Spreadsheet

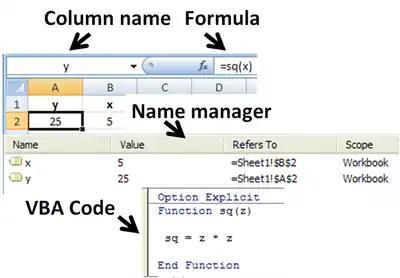
Use of user-defined function "sq(x)" in Microsoft Excel

Spreadsheets usually contain several supplied functions, such as arithmetic operations (for example, summations, averages, and so forth), trigonometric functions, statistical functions, and so forth. In addition there is often a provision for "user-defined functions". In Microsoft Excel, these functions are defined using Visual Basic for Applications in the supplied Visual Basic editor, and such functions are automatically accessible on the worksheet. Also, programs can be written that pull information from the worksheet, perform some calculations, and report the results back to the worksheet. In the figure, the name "sq" is user-assigned, and the function "sq" is introduced using the "Visual Basic" editor supplied with Excel. "Name Manager" displays the spreadsheet definitions of named variables "x" & "y".